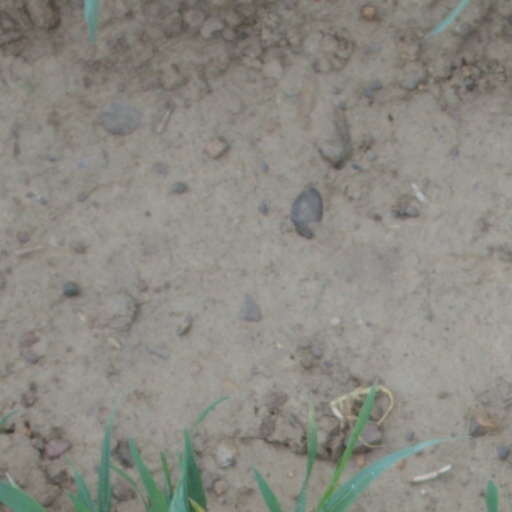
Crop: wheat